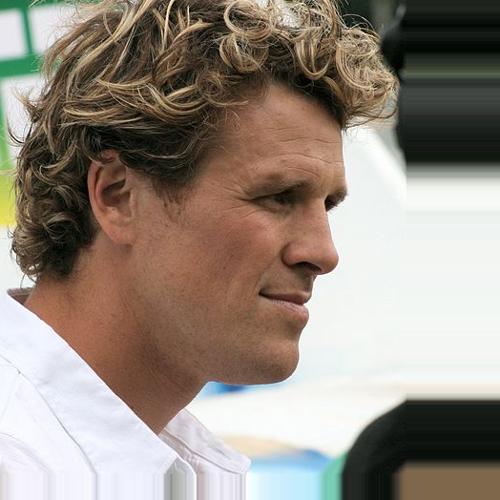
Age: 36